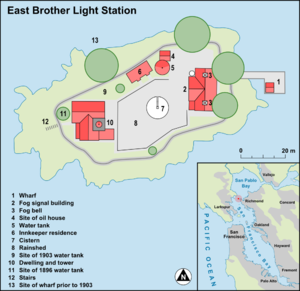
Le phare d'East Brother Island est un phare situé sur l'île d'East Brother près de Point San Pablo à Richmond en Californie. Il marque la limite entre la baie de San Pablo et la baie de San Francisco.